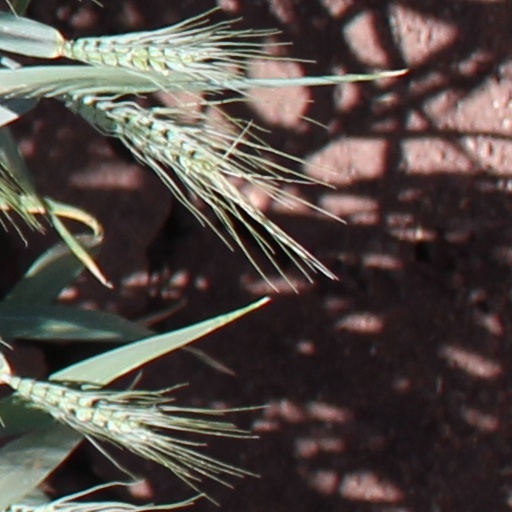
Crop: wheat